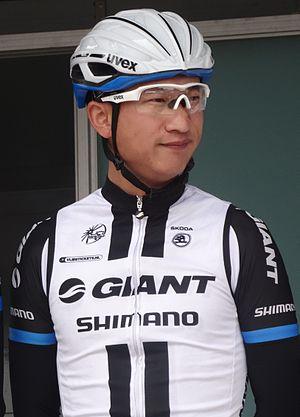
Reportage photographique réalisé le mercredi 24 septembre à l'occasion du départ et du début de la course du Circuit du Houtland 2014 à Lichtervelde, Belgique.
La saison 2014 de l'équipe cycliste Giant-Shimano est la dixième de cette équipe.
Ji Cheng, né le 15 juillet 1987 à Harbin, est un coureur cycliste chinois. Professionnel de 2006 à 2016, il est le premier Chinois à avoir participé au Tour de France, en 2014.